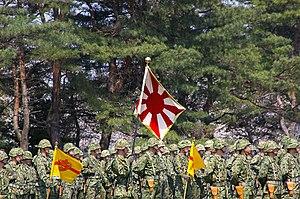
Le Kyokujitsuki est un drapeau japonais figurant un cercle solaire rouge sur fond blanc entouré de rayons. Il est aujourd'hui utilisé par les Forces japonaises d'autodéfense et la Force terrestre d'autodéfense japonaise, et le fut historiquement par l'armée japonaise, en particulier l'Armée impériale japonaise et la Marine impériale japonaise. Toujours symbole de tradition et de bonne fortune au Japon, il est perçu à l'étranger, surtout en Asie de l'Est, comme symbole de l'occupation japonaise et y possède une connotation particulièrement négative.